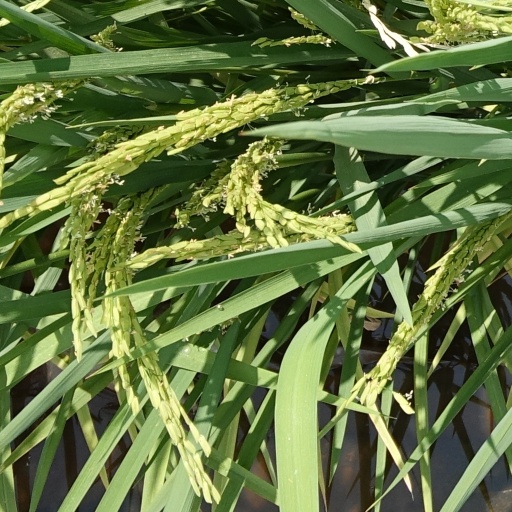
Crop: rice